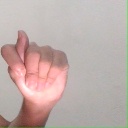
अक्षर: ट